Five Bridges of Amakusa

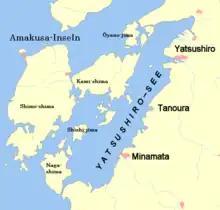
Map of islands with bridges.

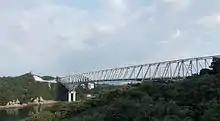
Tenmon Bridge

In Japanese, a bridge is known as a "hashi", but when the word "hashi" is used after words, the forms "bashi" or "kyō" may be used instead, depending on the situation, sometimes interchangeably.